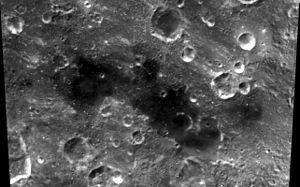
Lacus Timoris est une petite mare lunaire. Ses coordonnées sélénographiques sont -38,8, -27,3 pour un diamètre de 117 km. Elle a été découverte en 1976 et son nom a été fixé par l'Union astronomique internationale lors d'une réunion à Grenoble. Sur son côté ouest se trouve le cratère lunaire Hainzel.